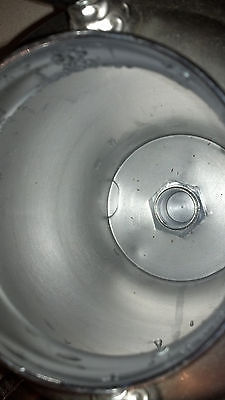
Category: coffee maker